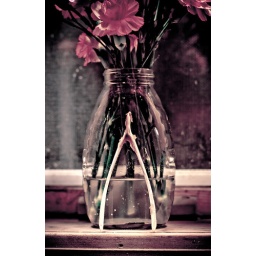
Mini-Carns in the kitchen window receive a bit of macabre accent...Lens: Yashinon-DX 50mm f/1.4